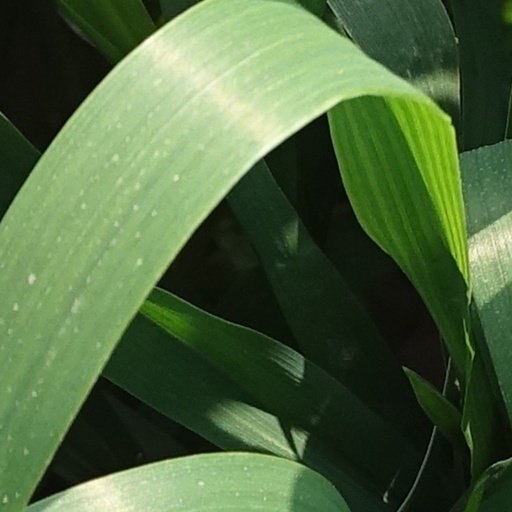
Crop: wheat